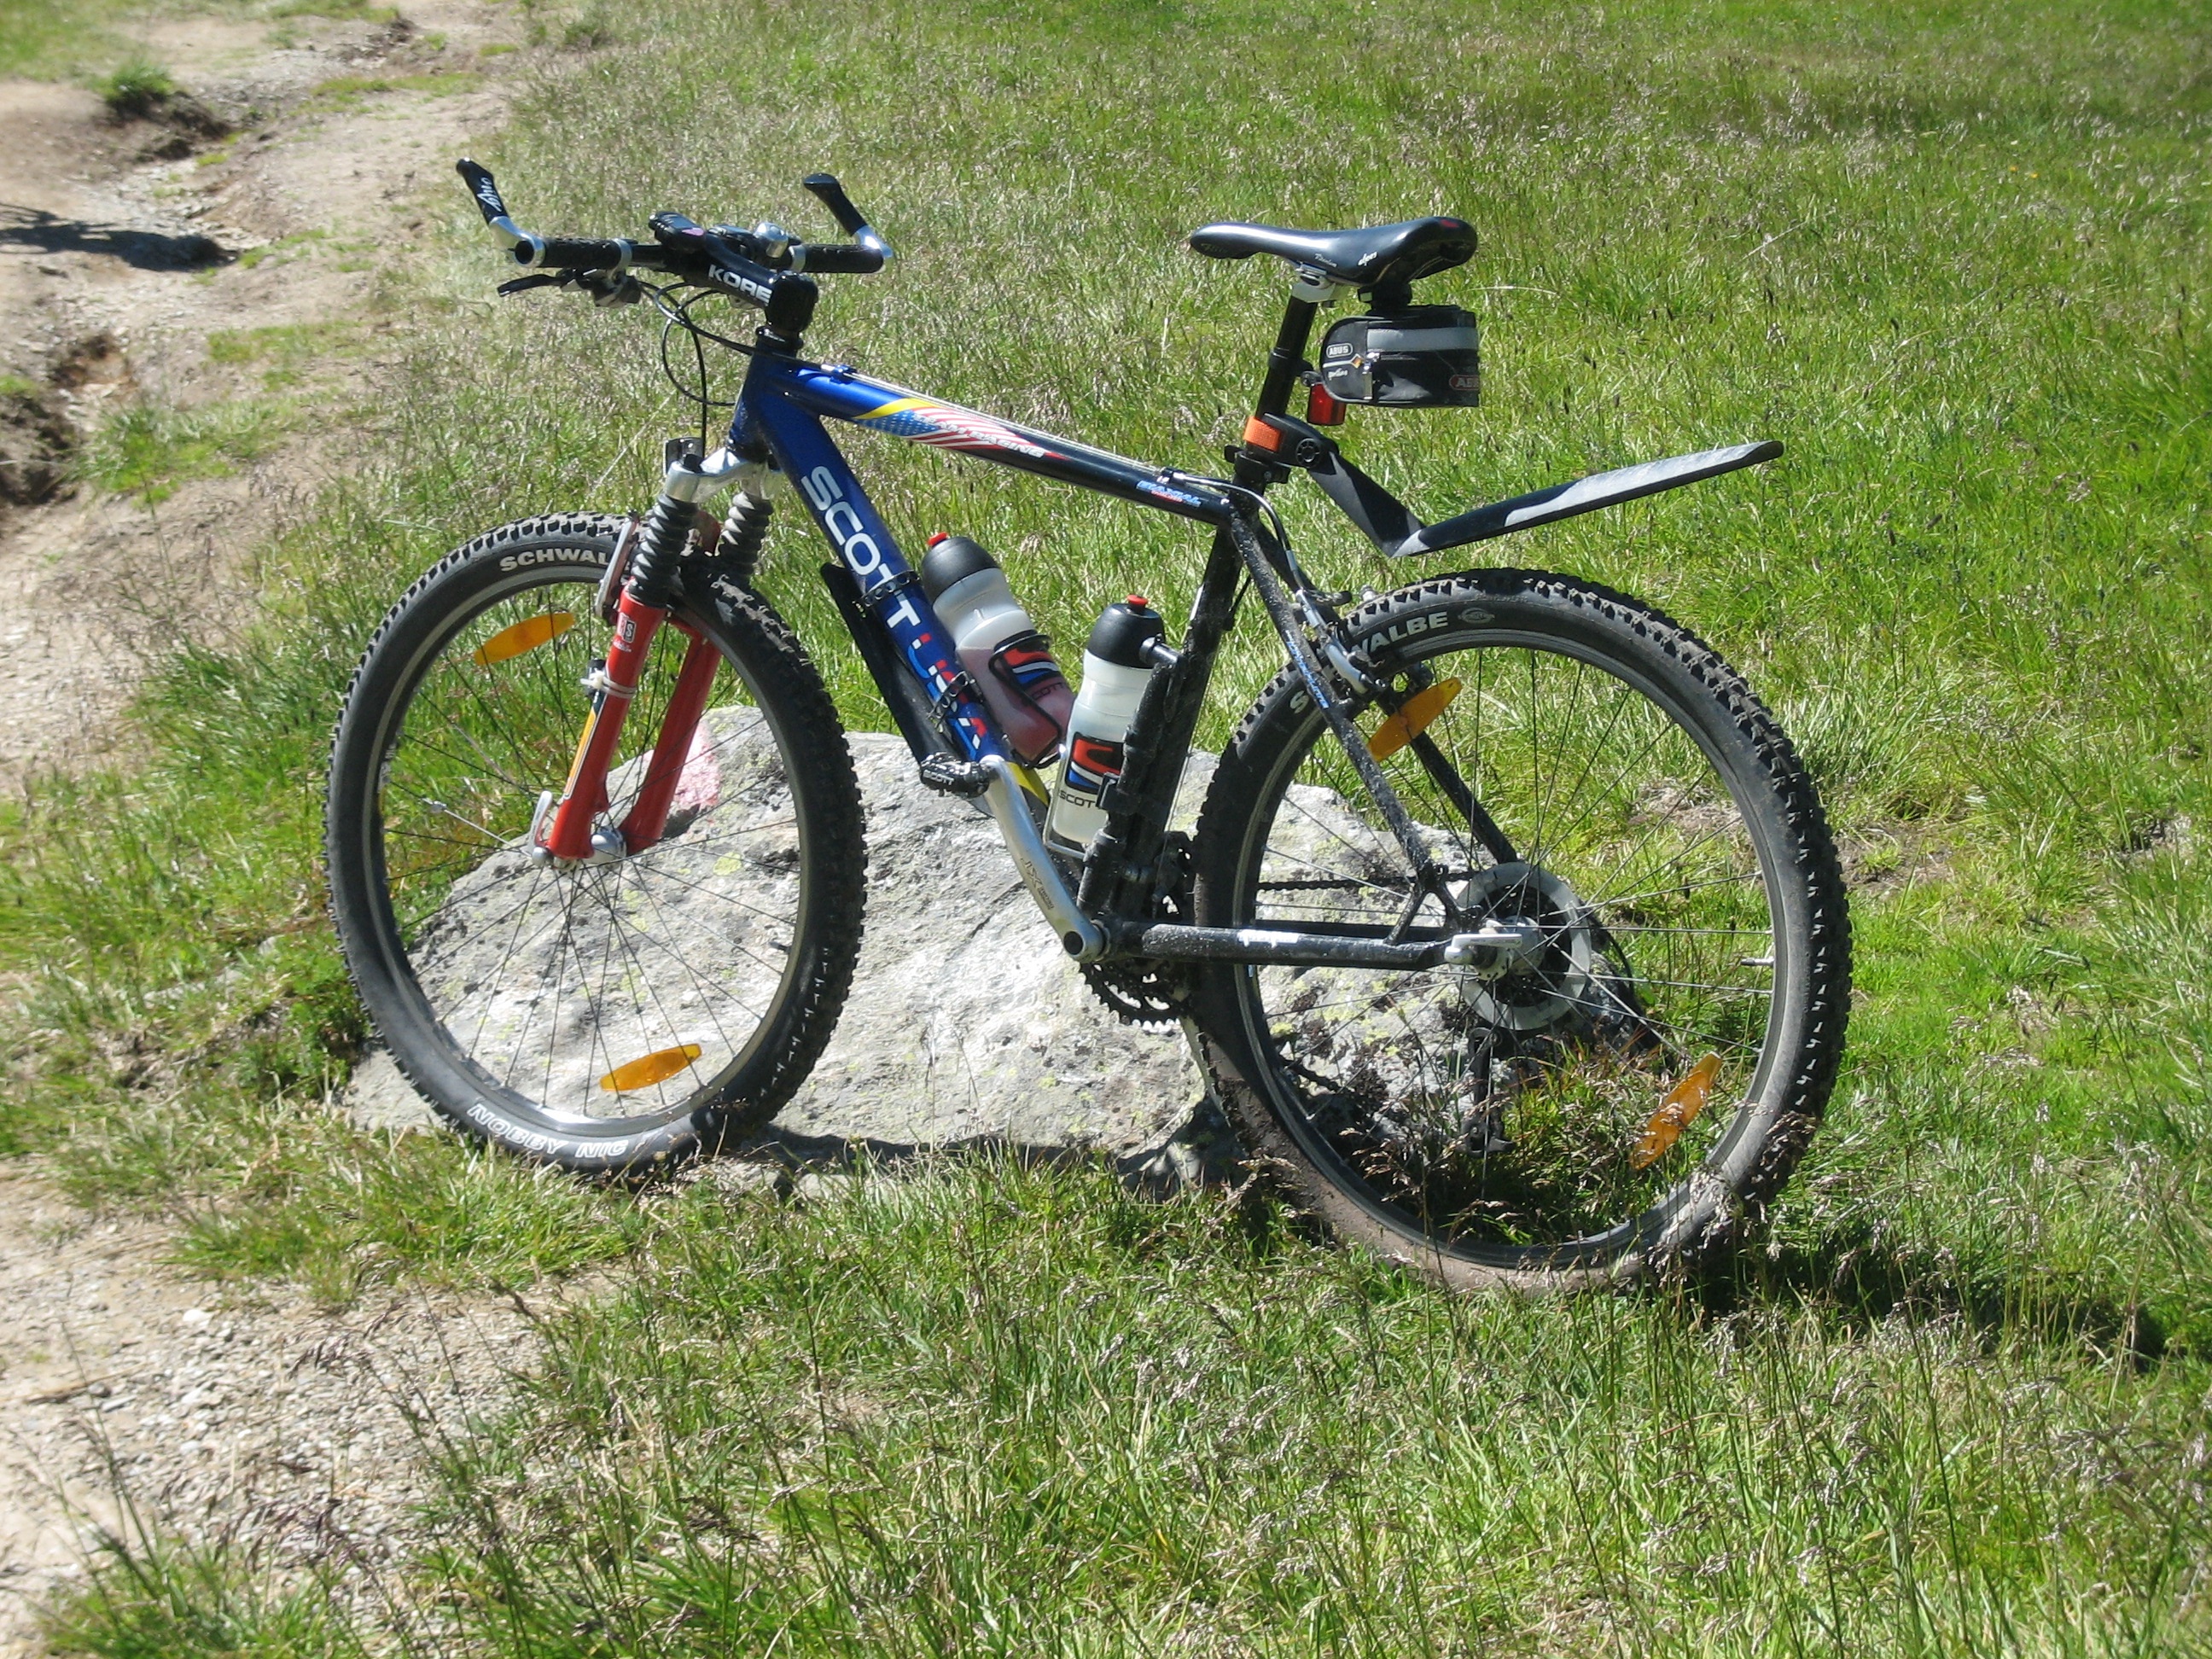
sport, wheel, bicycle, bike, vehicle, sports equipment, mountain bike, cycling, away, freeride, mountain biking, transalp, bicycle frame, land vehicle, cycle sport, cyclo cross bicycle, cyclo cross, bicycle racing, downhill mountain biking, road bicycle, racing bicycle, hybrid bicycle, cross country cycling